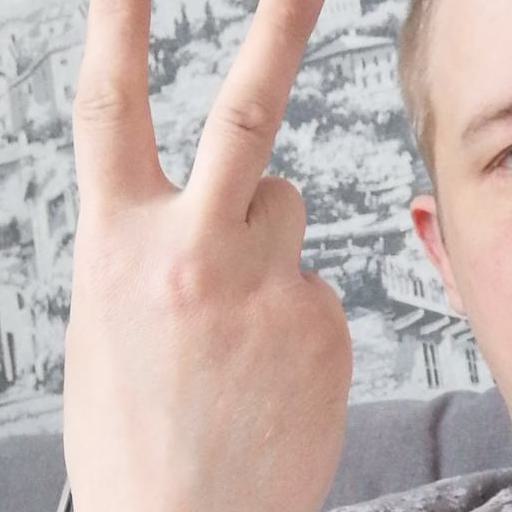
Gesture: peace_inverted